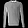
Label: Pullover